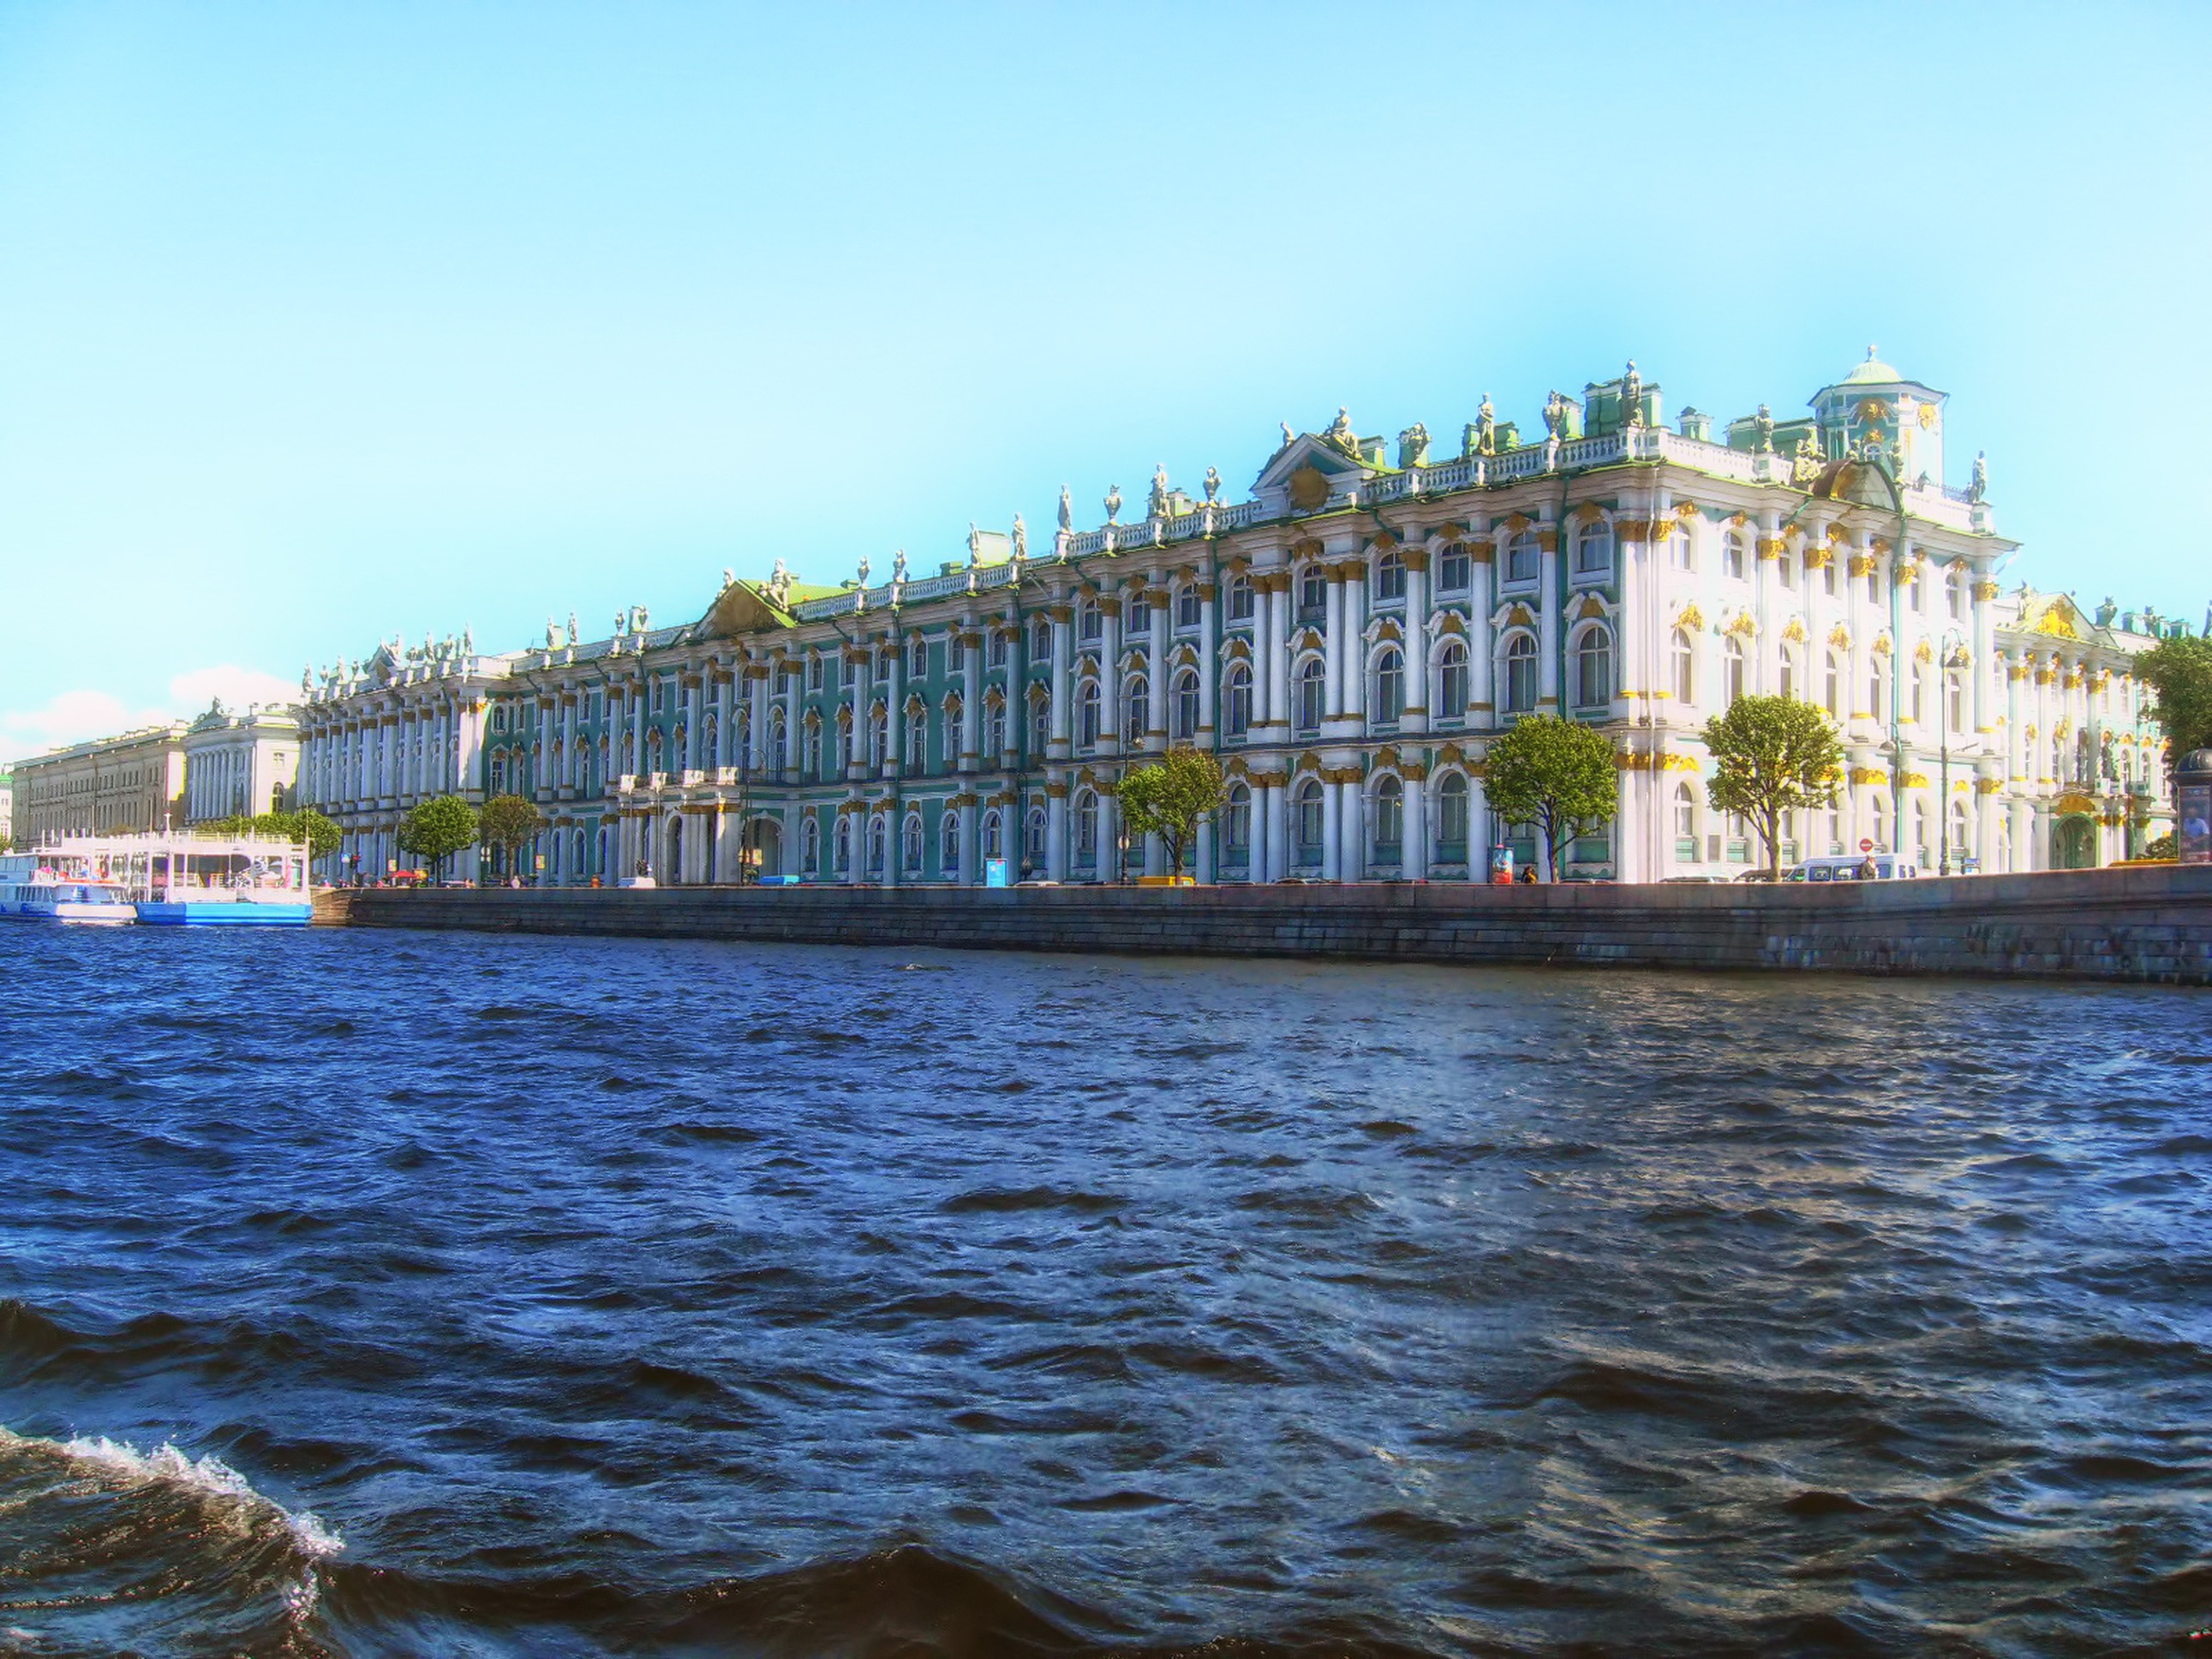
sea, building, palace, river, canal, cityscape, vehicle, bay, harbor, waterway, body of water, peter, bog, channel, russia, winter palace